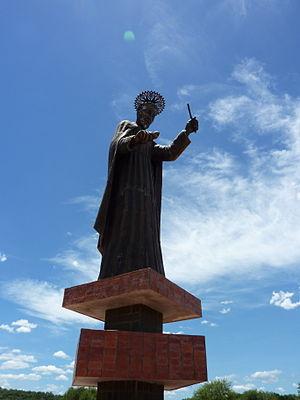
Villamontes est une ville du département de Tarija au sud de la Bolivie.